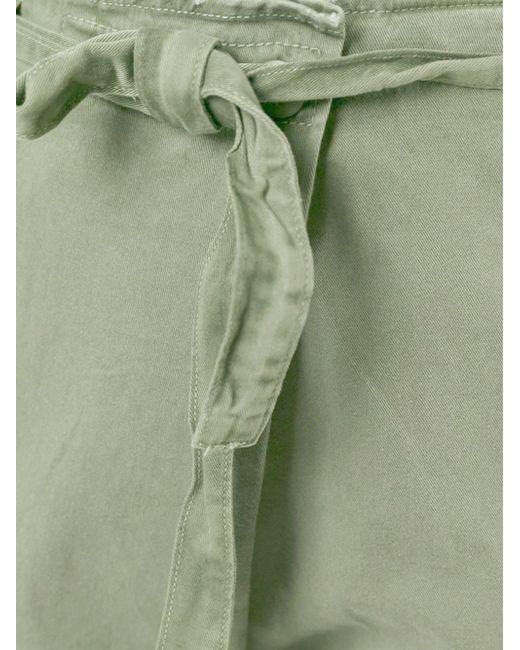
Olivgrüne stilvolle Unterbekleidung für Damen